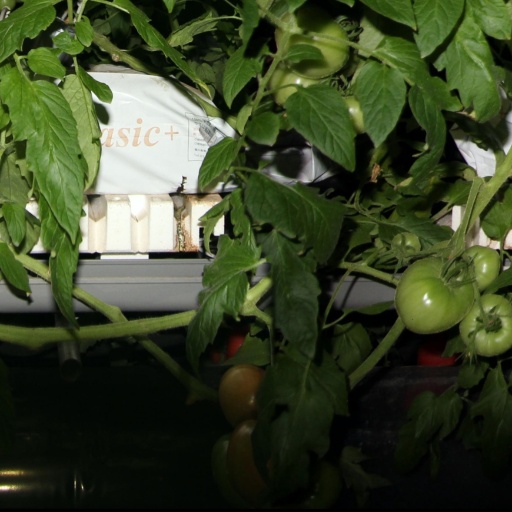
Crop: tomato